Sonicare

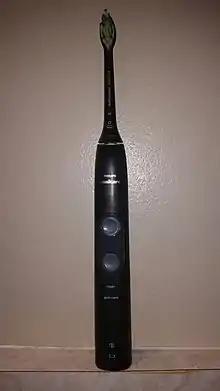
A Philips Sonicare 5100. This model has 2 cleaning modes

The brush head vibrates at hundreds of times per second, with the latest models at 31,000 strokes per minute (517 Hz) or 62,000 movements per minute (1033 Hz). Rather than connecting to its charger with conductors, it uses inductive charging—the charger includes the primary winding of the voltage-reducing transformer and the handle of the brush includes the secondary winding. The replaceable head is also driven magnetically. Currently, there are multiple types of Sonicare brushes.